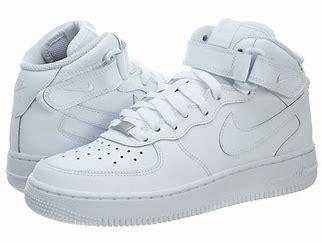
Brand: Nike
Model: 1 Mid